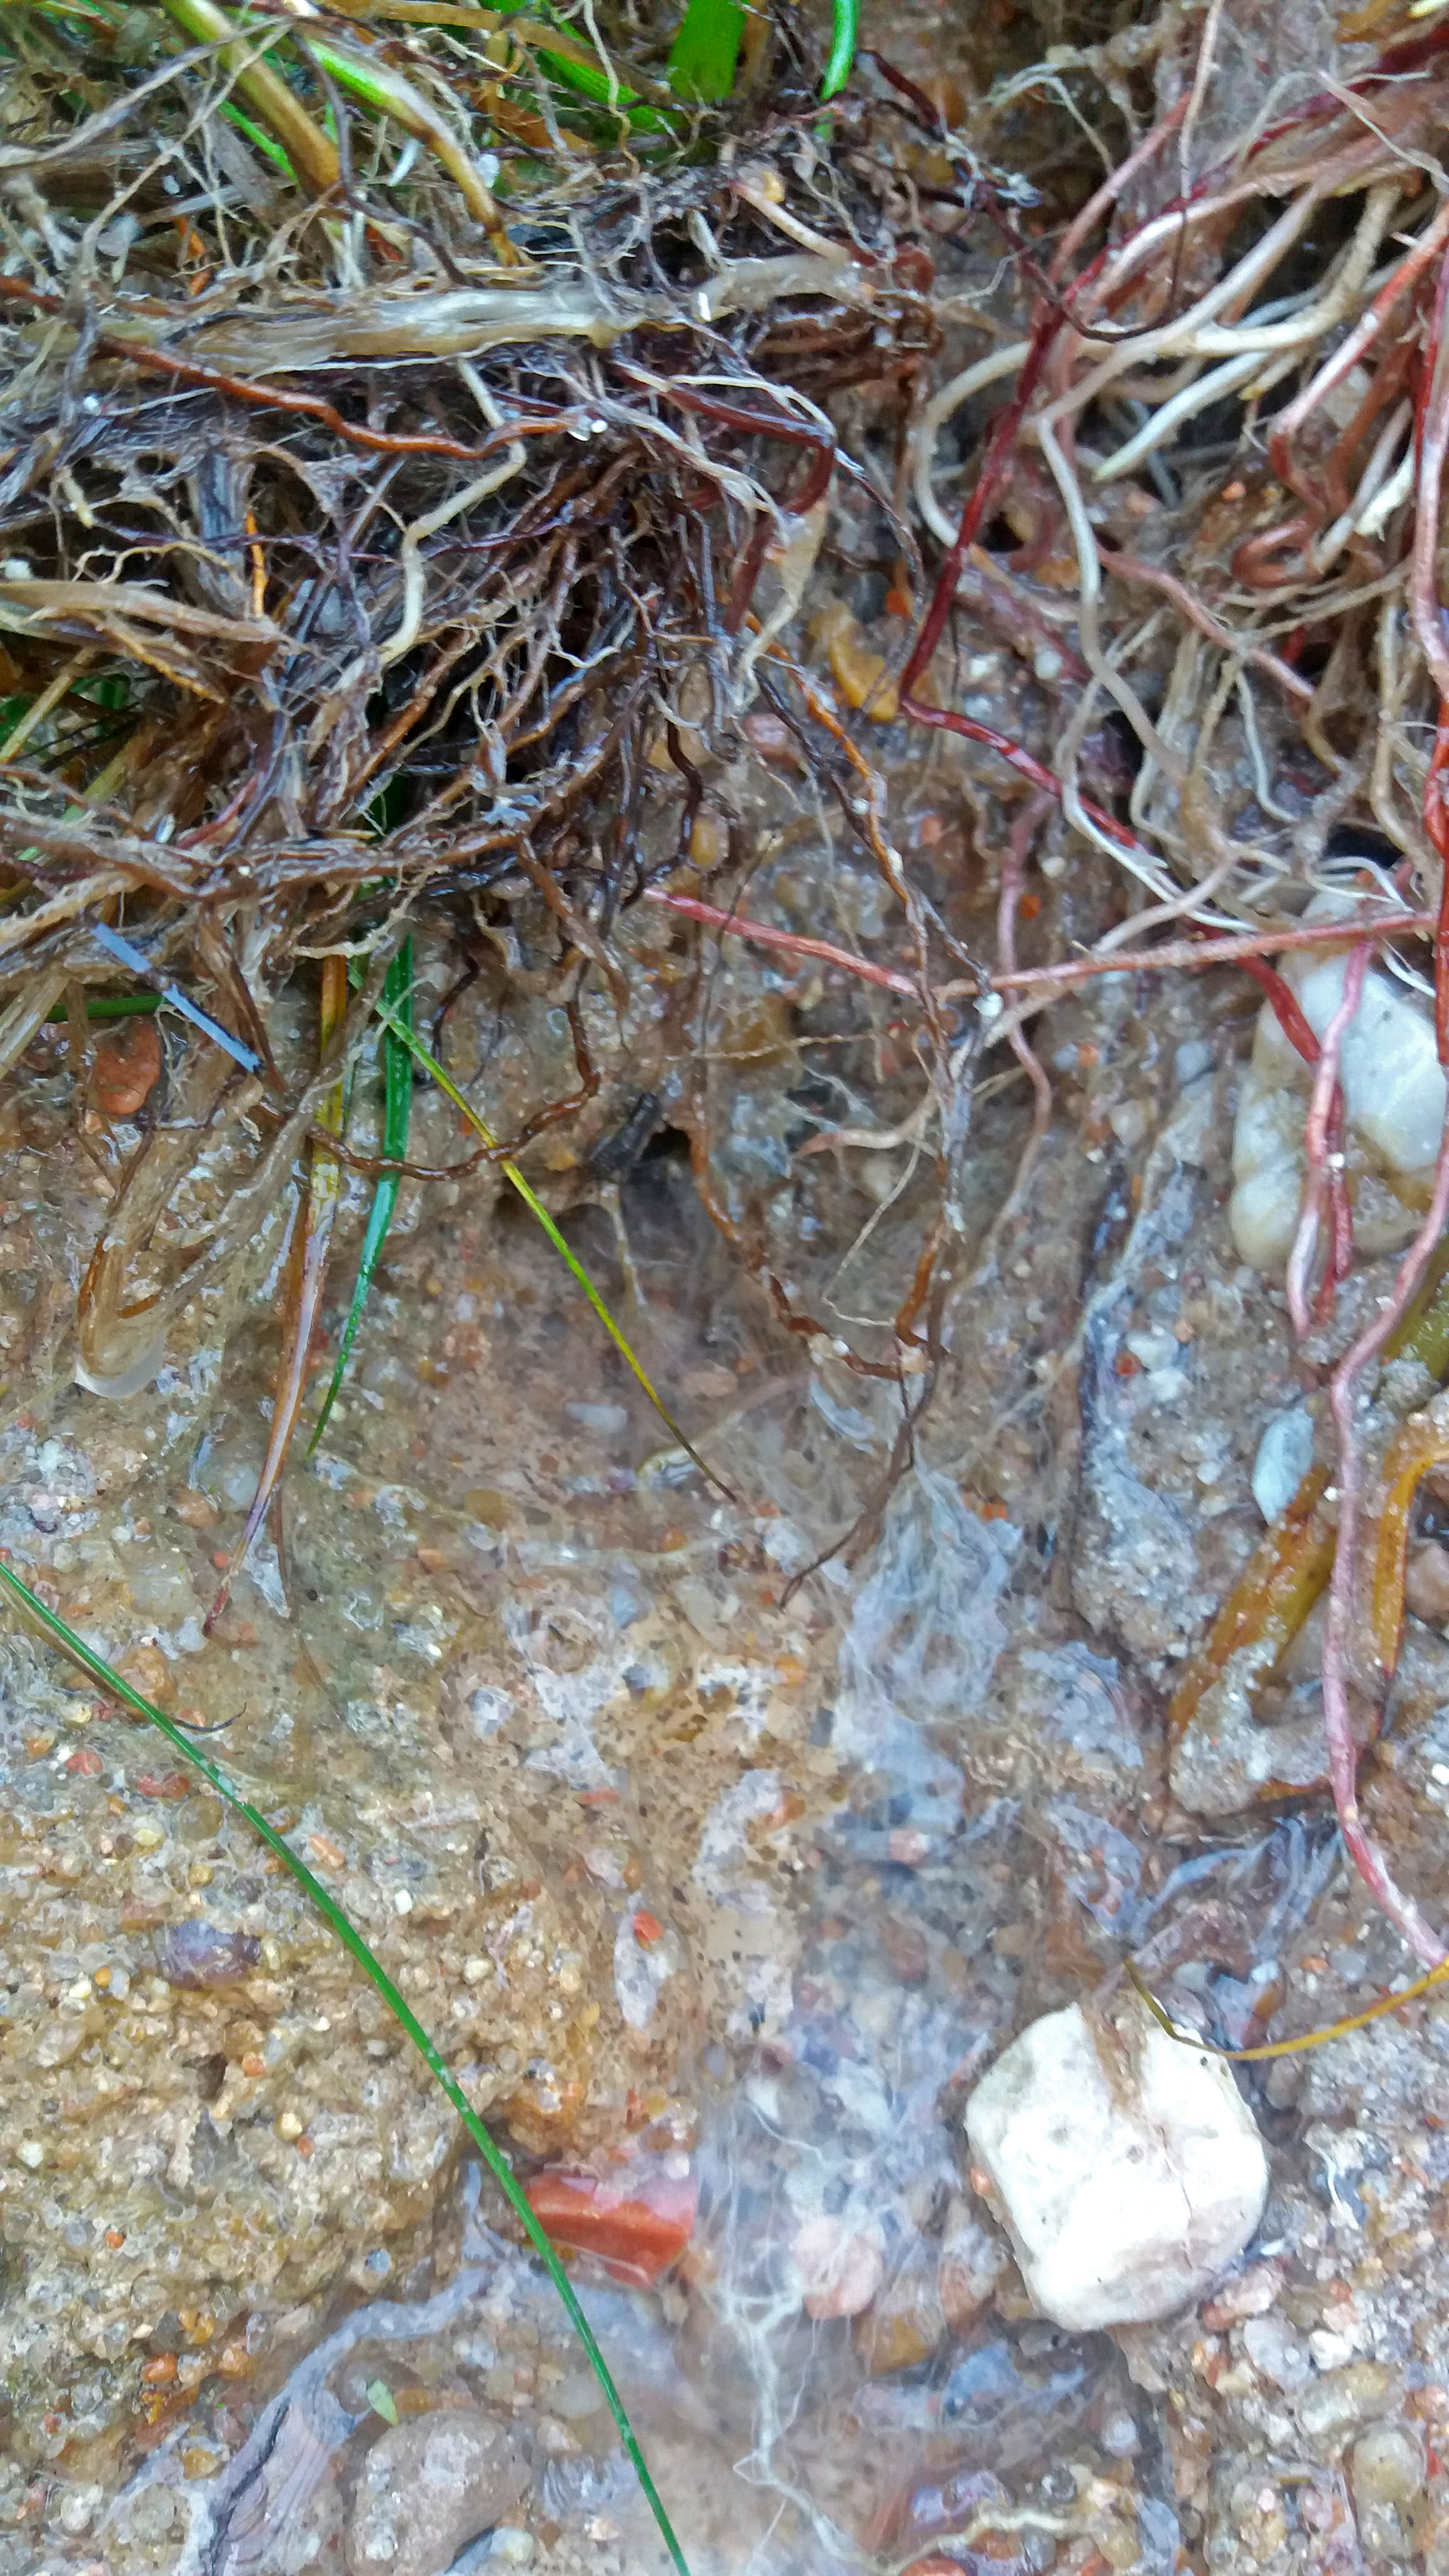
natural, soil, plant, twig